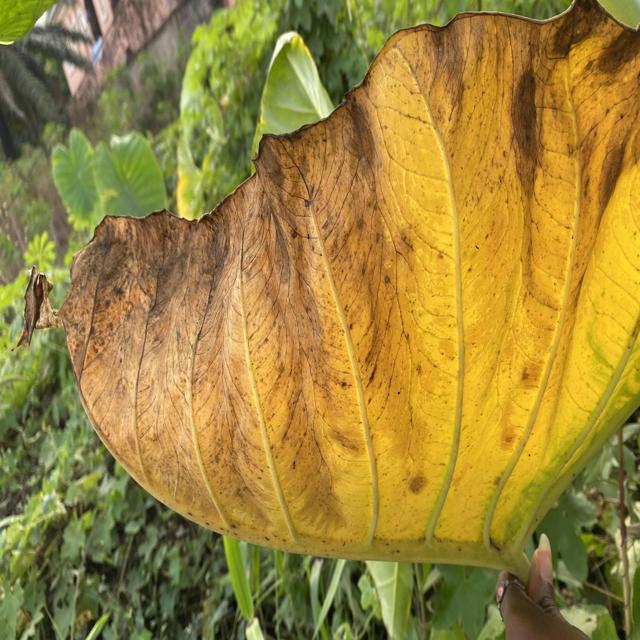
Label: Late_Blight